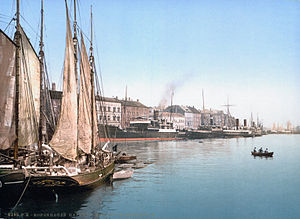
Havnegade (København) / Historie
Havnegade, maleri omkring 1890-1900.
Havnegade er en gade i København, der løber langs havnebassinet i Københavns Havn fra Nyhavn ned til Nationalbankens bygning, hvorfra Havnegade løber mod Holmens Kanal.